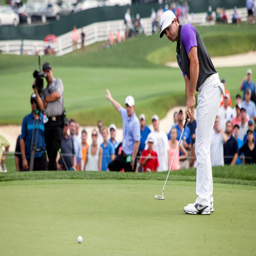
celebrity continued to shine on the front nine during the final round on sunday .